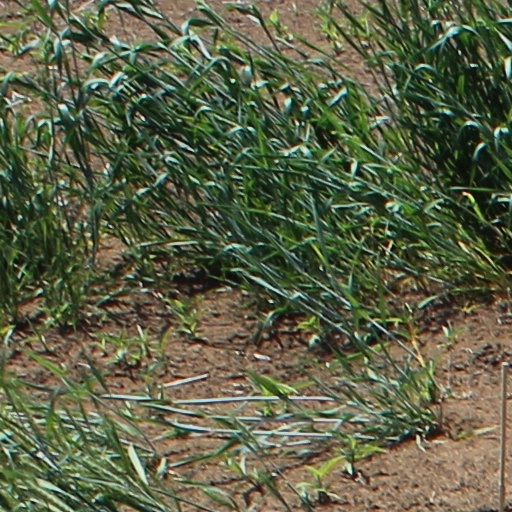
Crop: wheat